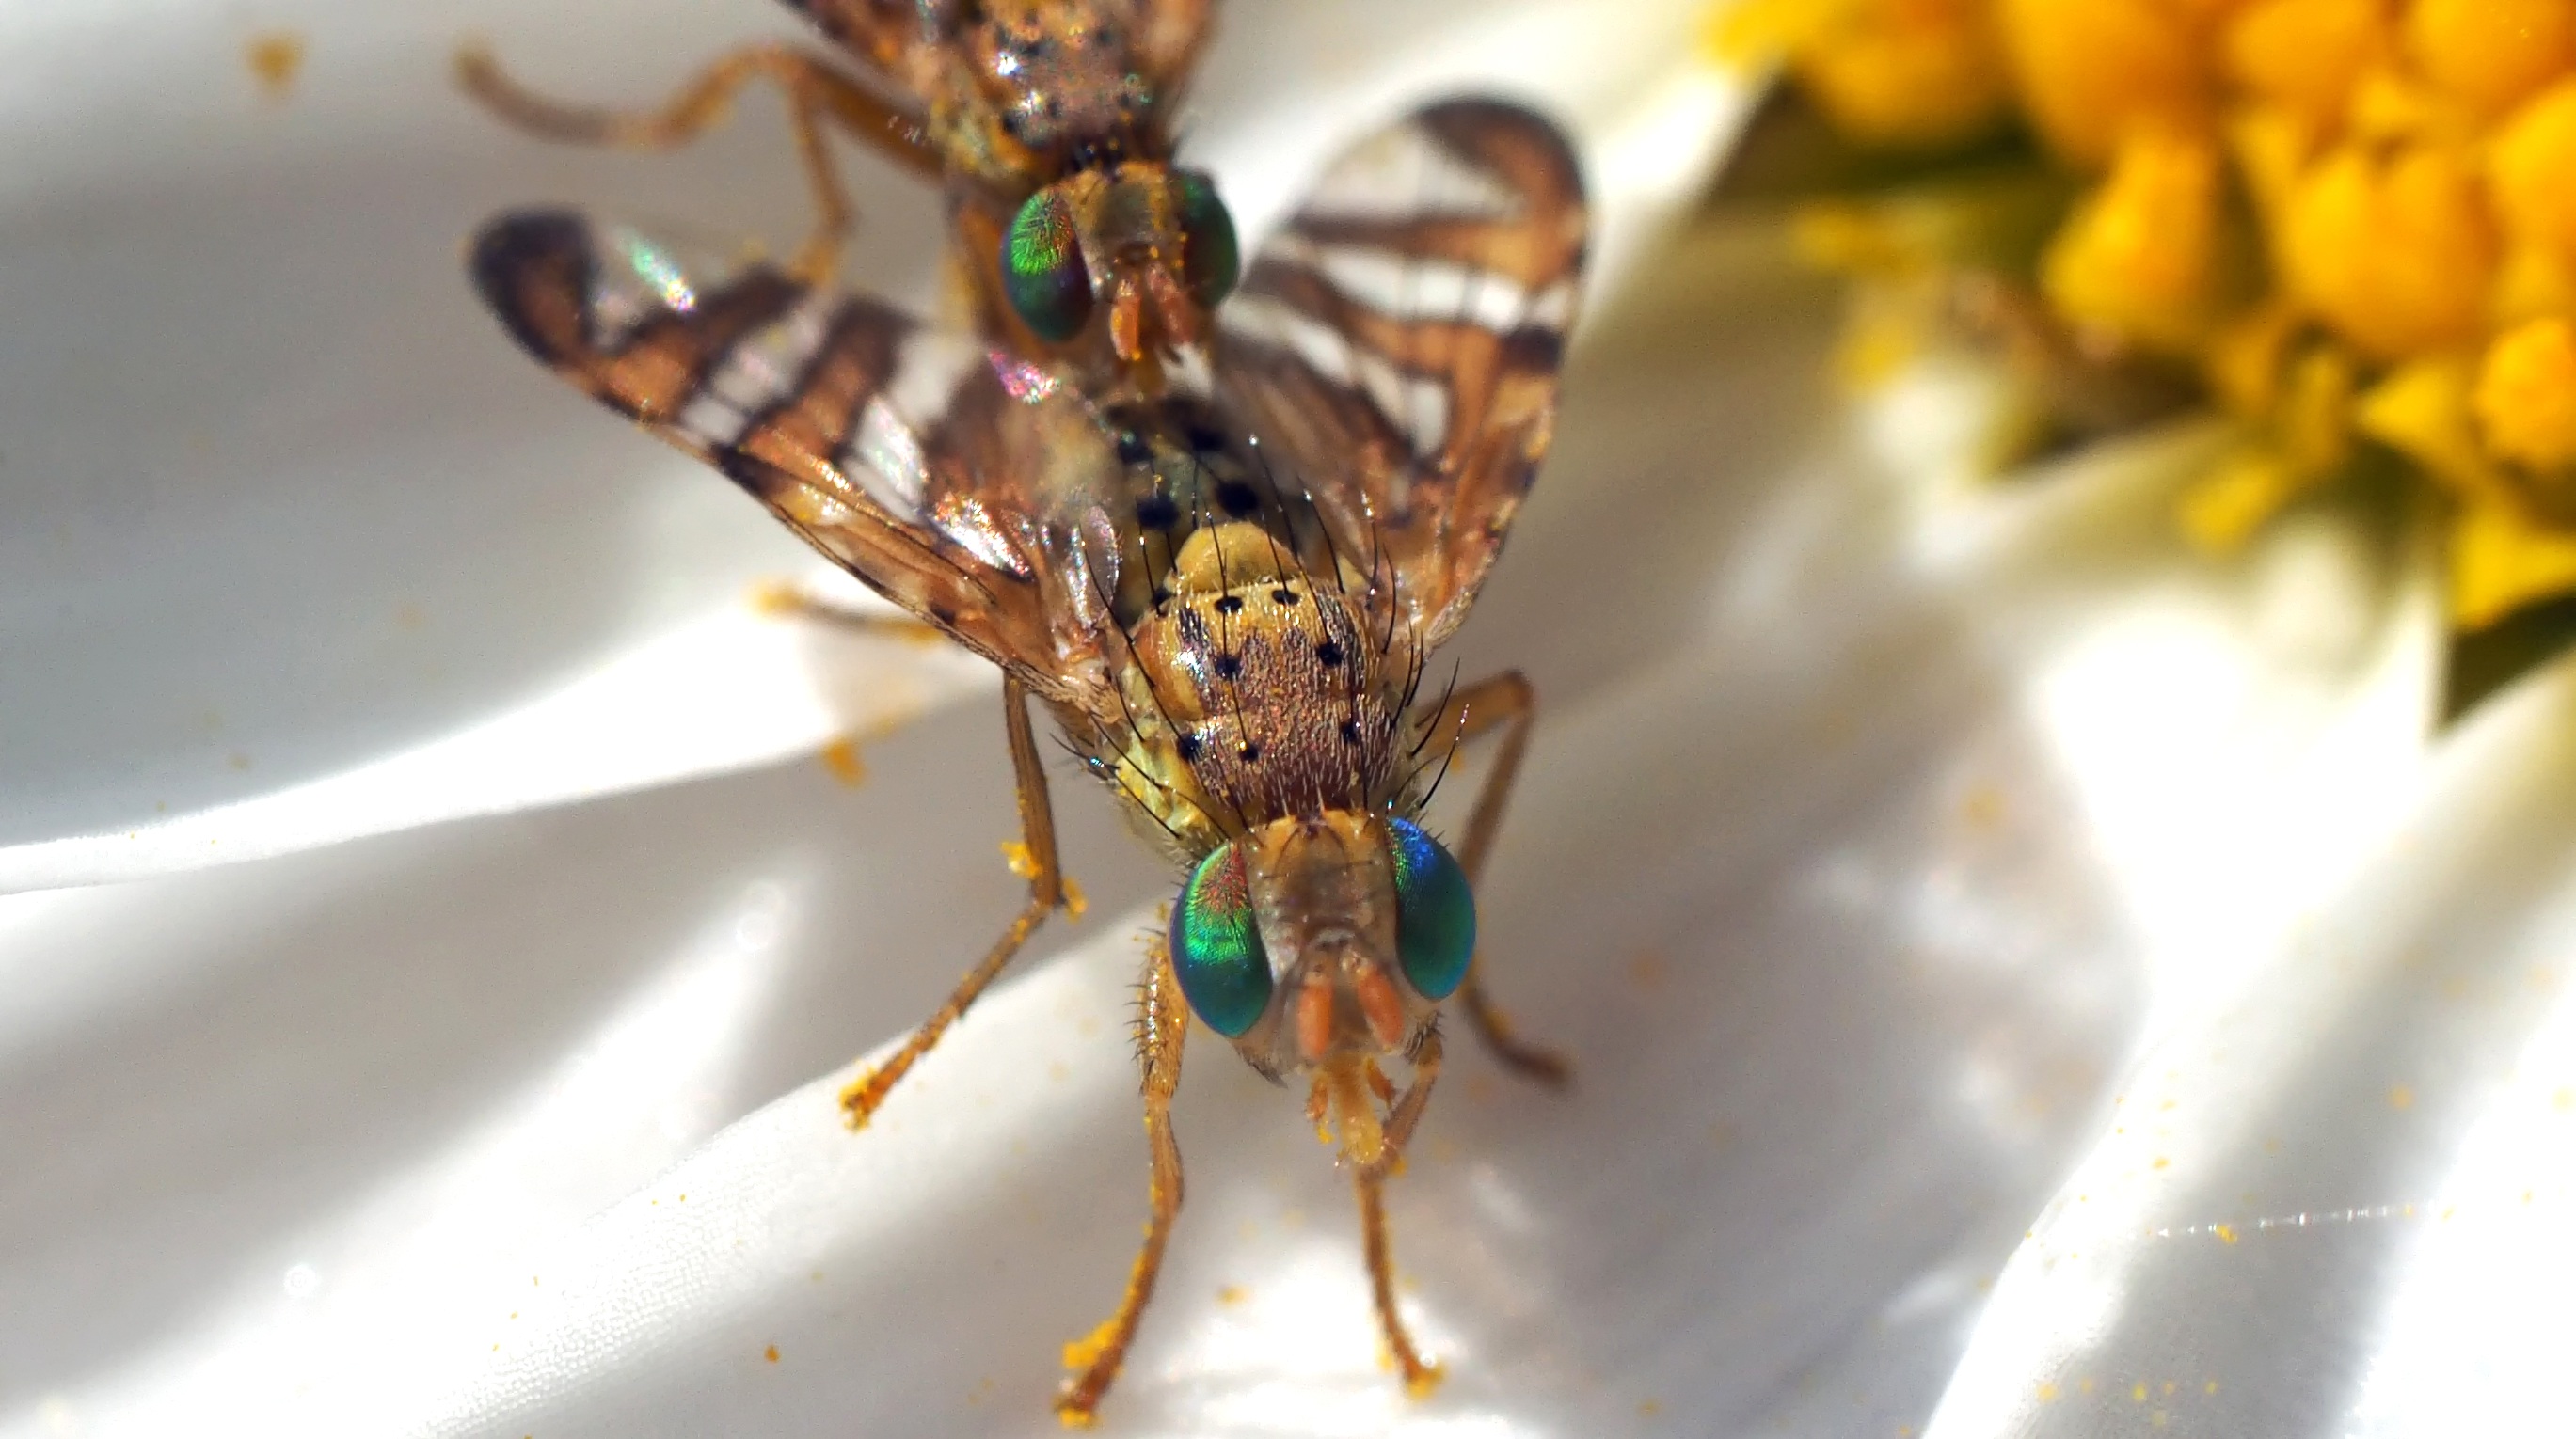
nature, photography, flower, fly, live, insect, fauna, invertebrate, close up, hornet, wasp, pest, nectar, macro photography, arthropod, honey bee, membrane winged insect